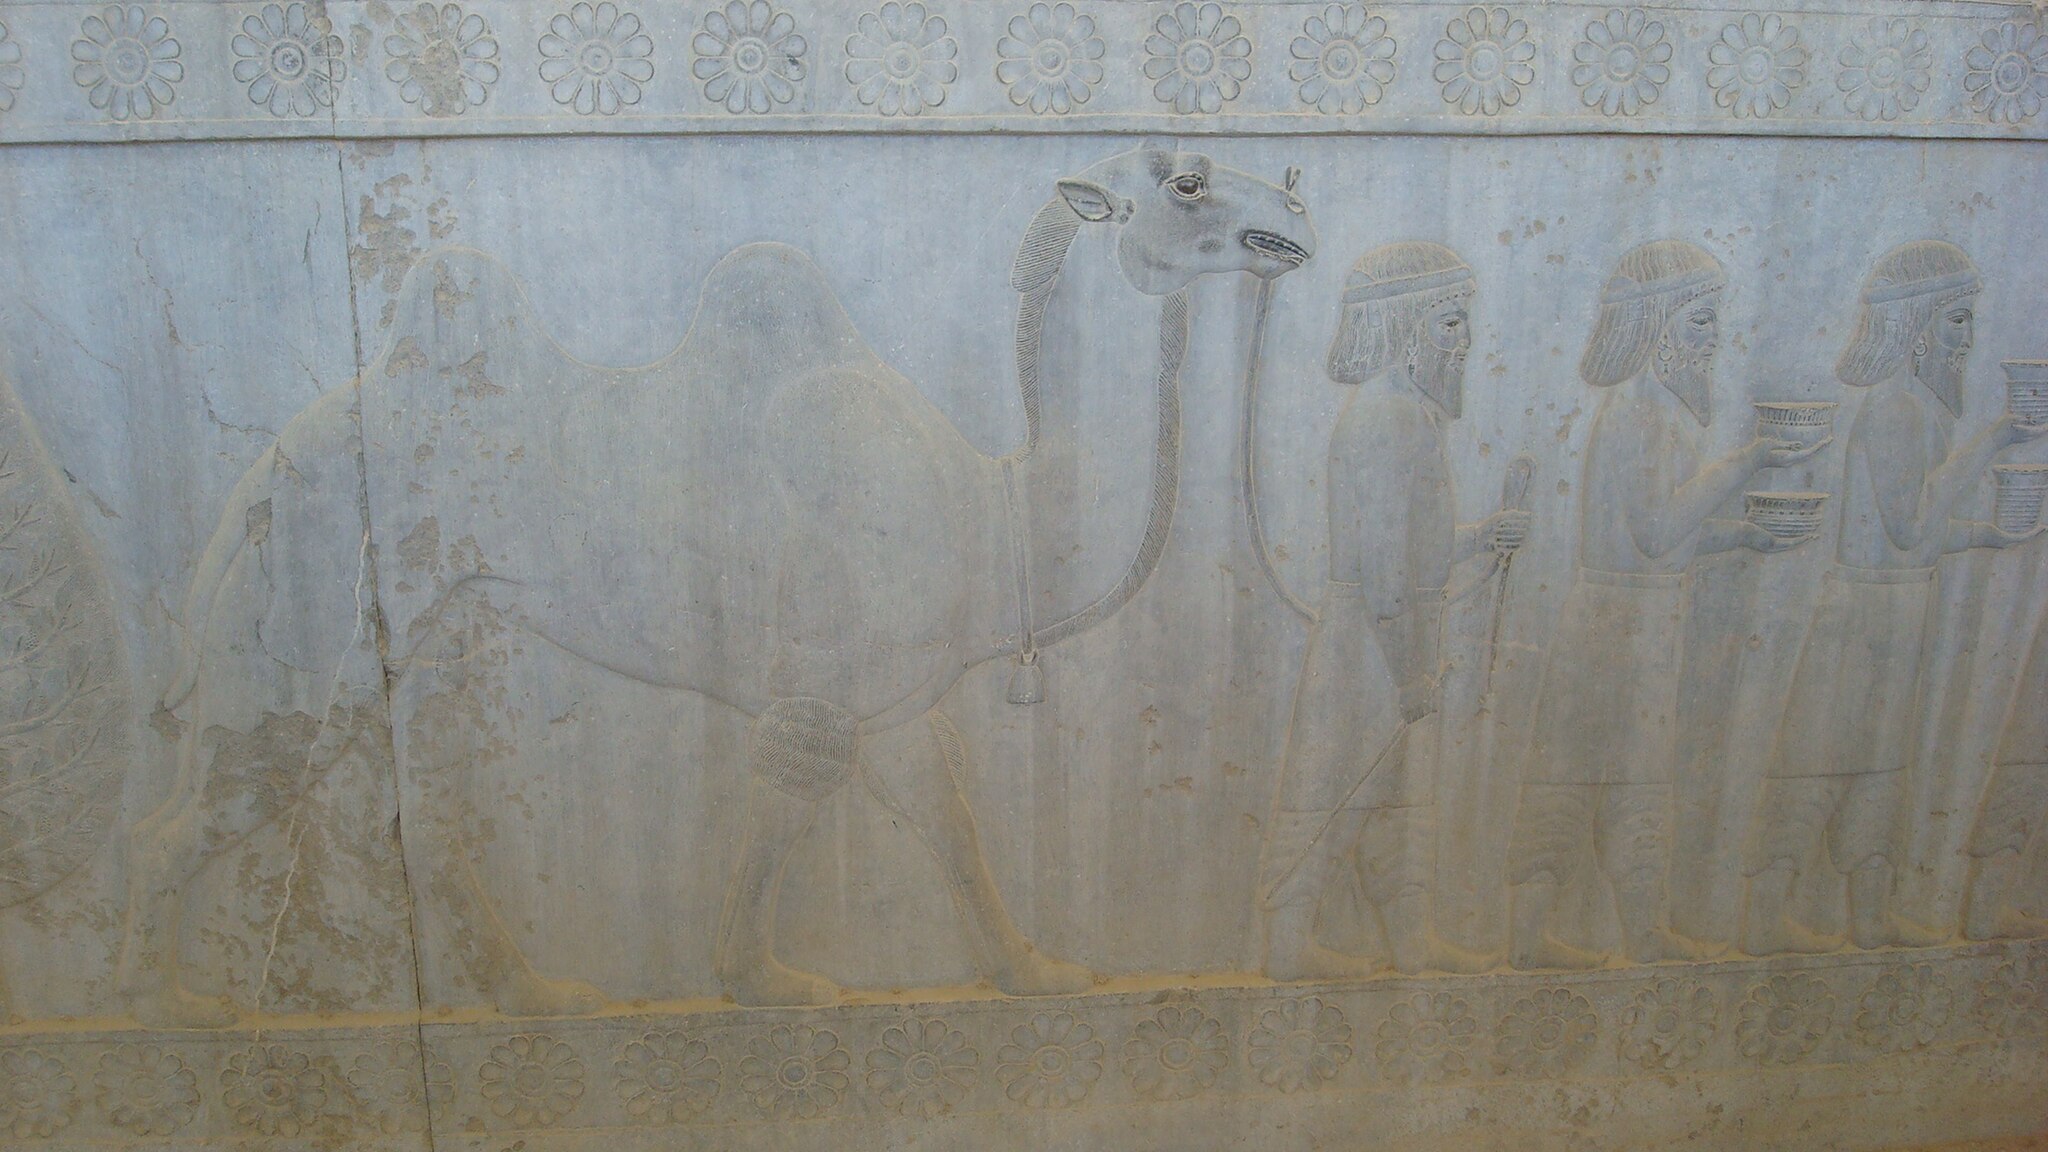
Title: Persepolis16
Description: persepolis
Categories: GFDL, Taken with Sony DSC-W90, License migration redundant, Self-published work, Files with coordinates missing SDC location of creation, 2010 in Persepolis, Arachosian delegation, Apadana